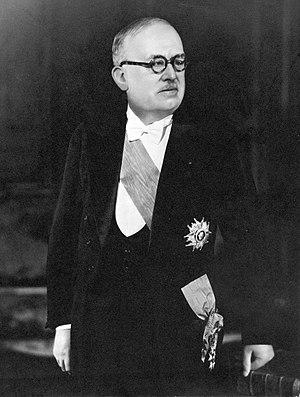
Portrait officiel du président de la République française (1947-1954) Vincent Auriol.
Cette page concerne l'année 1947 du calendrier grégorien.
Le portrait officiel du président de la République française est un portrait du président de la République française réalisé au début de son mandat. Il est ensuite affiché dans les bâtiments publics en France, notamment les hôtels de ville. L'affichage du portrait du président dans les mairies est une tradition républicaine et n'est en rien obligatoire.
La présidence de Vincent Auriol dure du 16 janvier 1947 au 16 janvier 1954. Il est élu président de la République française le 16 janvier 1947 sous la bannière de la Section française de l'Internationale ouvrière pour un mandat de sept ans.